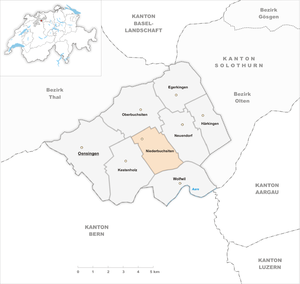
Niederbuchsiten est une commune suisse du canton de Soleure, située dans le district de Gäu.